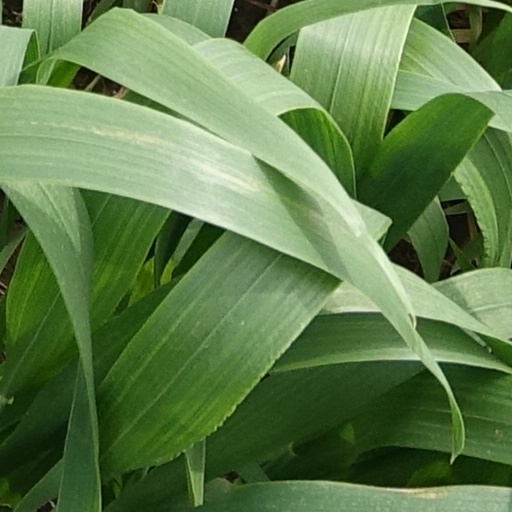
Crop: wheat